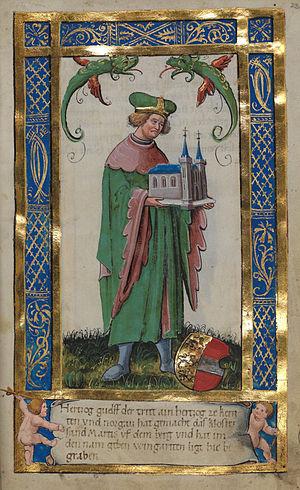
Cet article donne la liste des margraves de Carantanie et des ducs de Carinthie, un État autonome du Saint-Empire romain germanique créé par l'empereur Othon II en 976. Jusqu'en 1151, les ducs de Carinthie gouvernent également la marche de Vérone en union personnelle. Sous le règne de la maison de Habsbourg à partir de l'année 1335, le duché de Carinthie est uni avec la Styrie et la Carniole à l'espace fermé de l'Autriche intérieure au sein des territoires héréditaires des Habsbourg.
Welf III, né vers 1007 et mort le 13 novembre 1055 à Bodman en Souabe, issu de l'ancienne maison Welf, fut duc de Carinthie et margrave de Vérone de 1047 à sa mort.